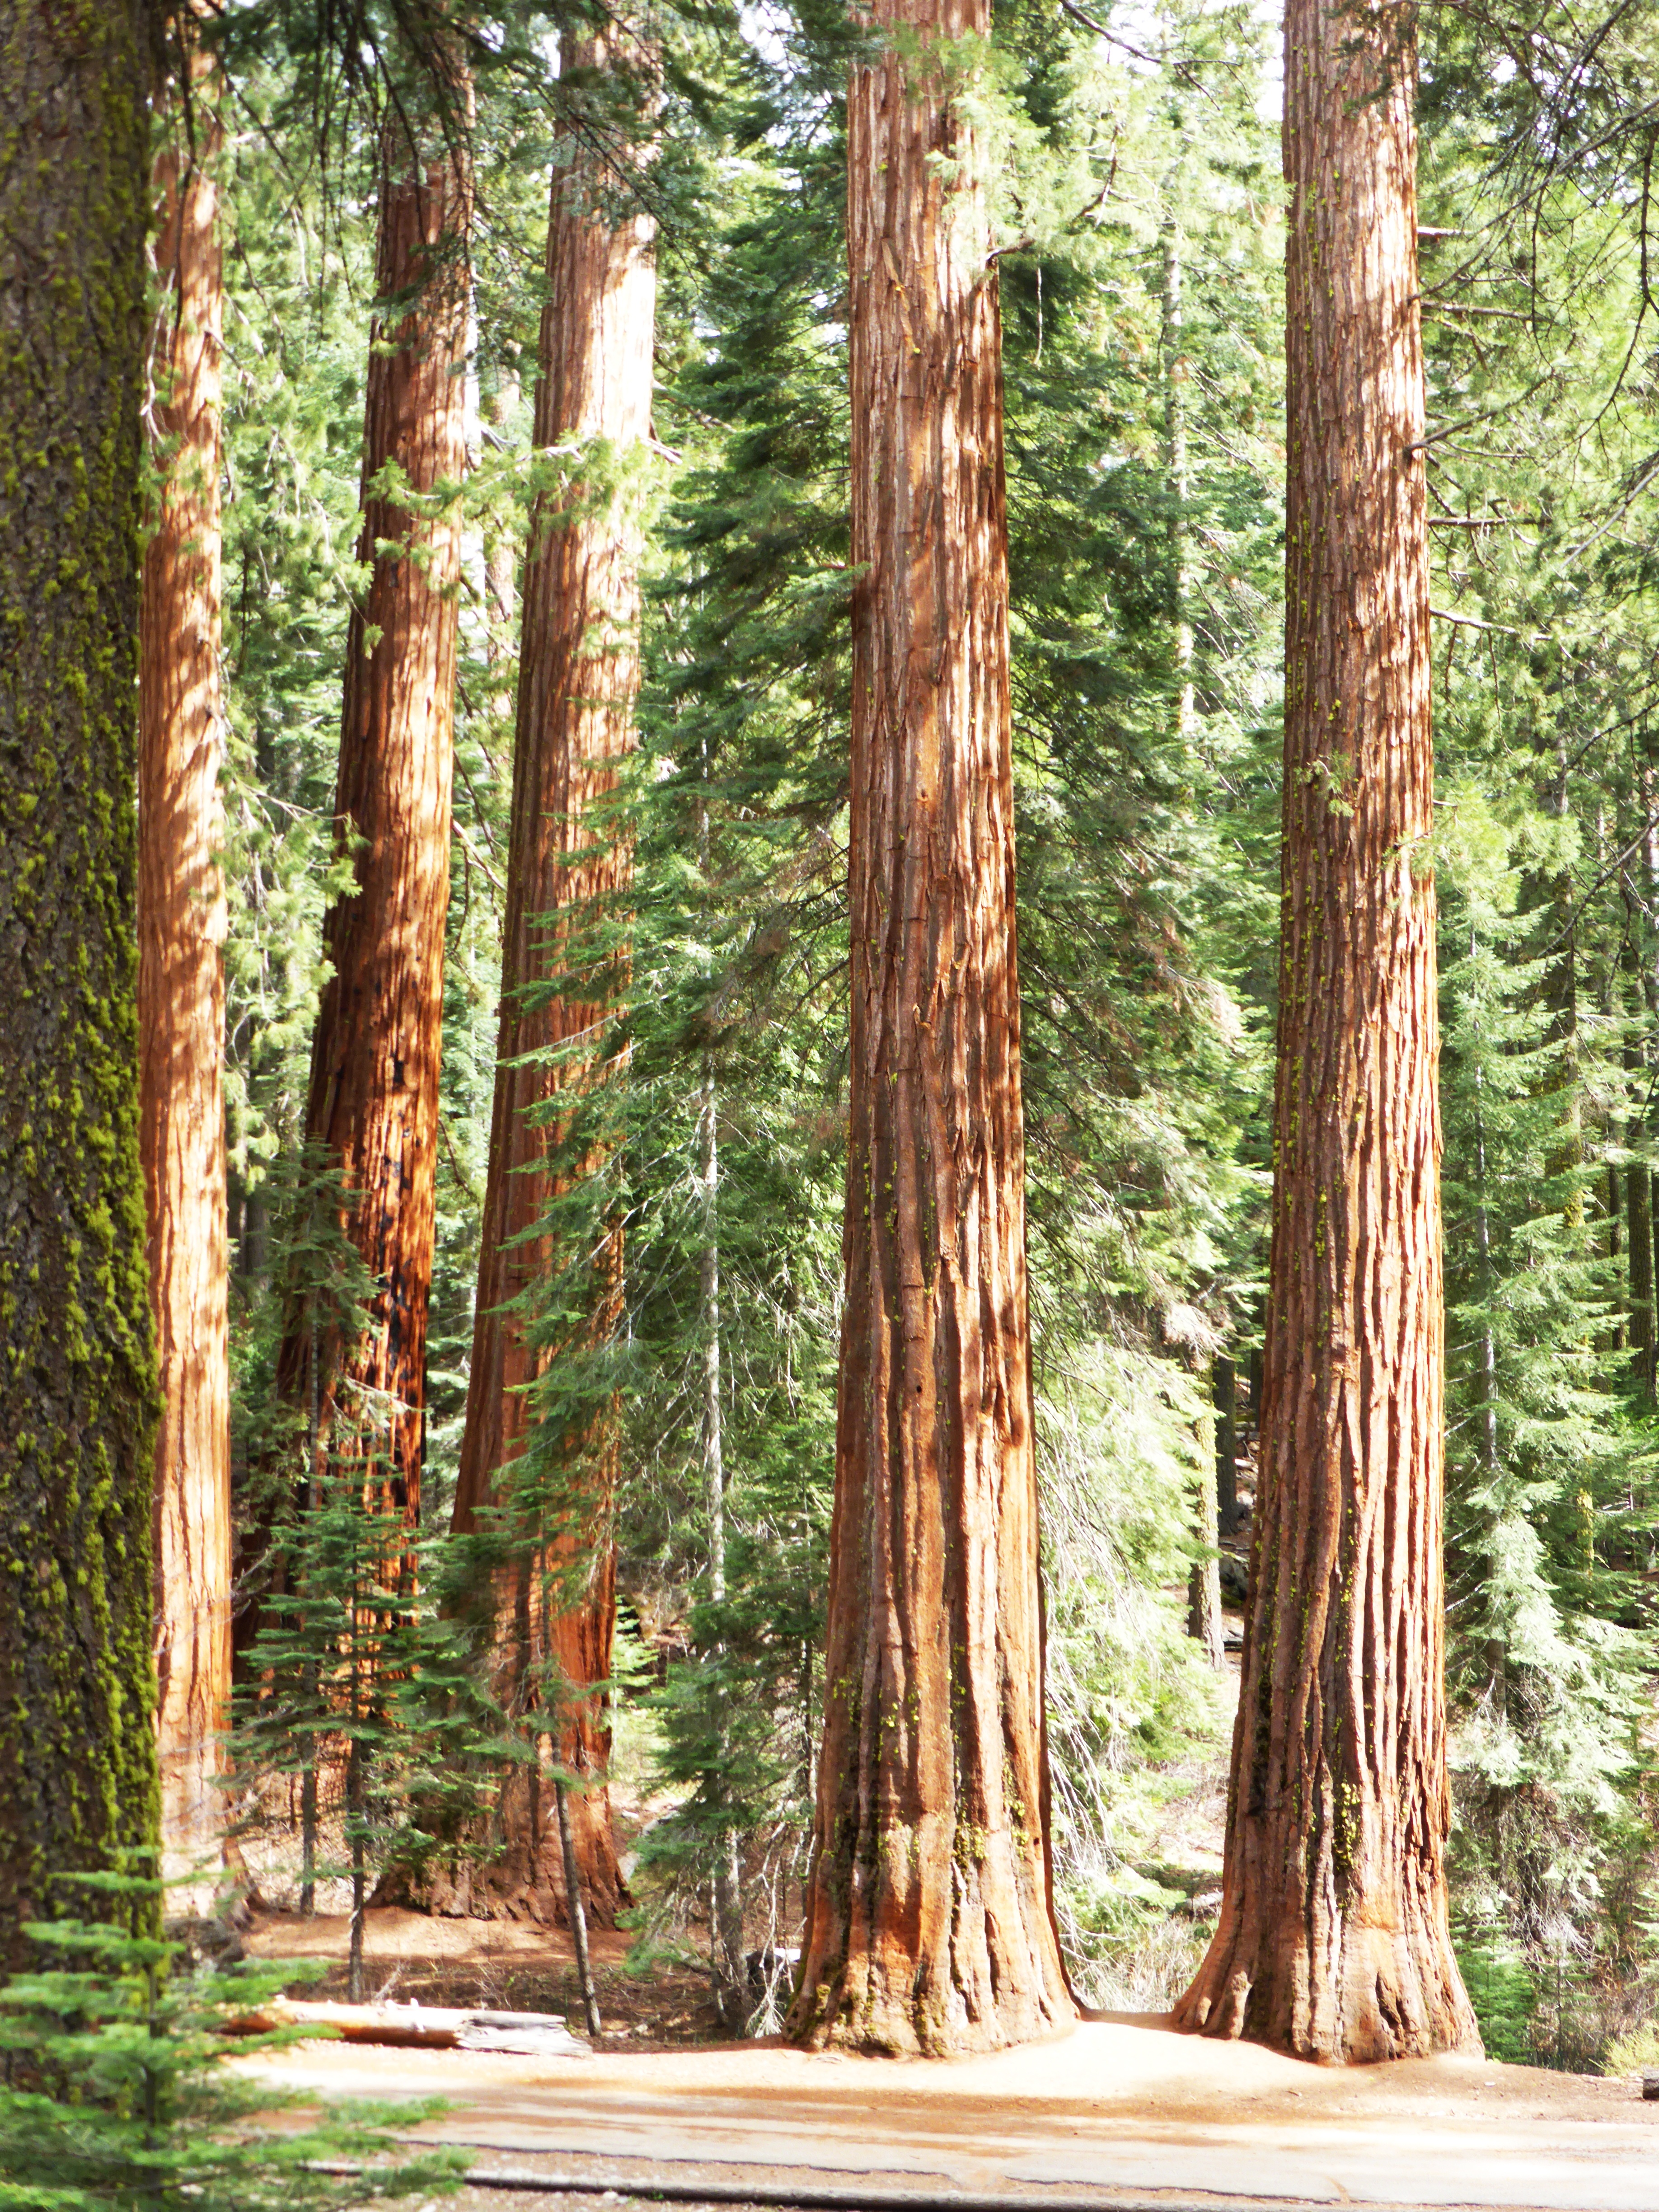
tree, forest, plant, wood, trunk, jungle, park, america, botany, redwood, trees, national, spruce, rainforest, deciduous, grove, woodland, habitat, bamboo, ecosystem, gigantic, biome, old growth forest, natural environment, plant stem, woody plant, temperate broadleaf and mixed forest, temperate coniferous forest